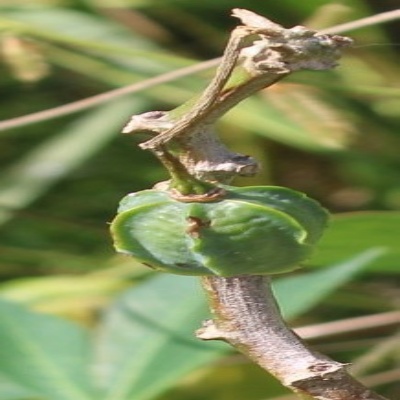
Crop: Cassava
Condition: bacterial blight